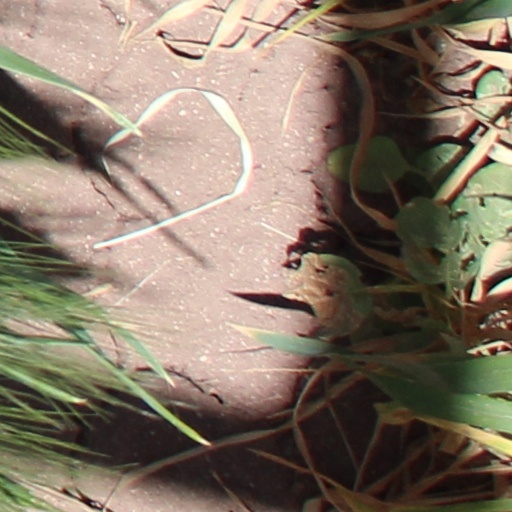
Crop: wheat